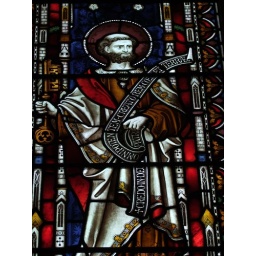
Stained glass window in Hexham Abbey